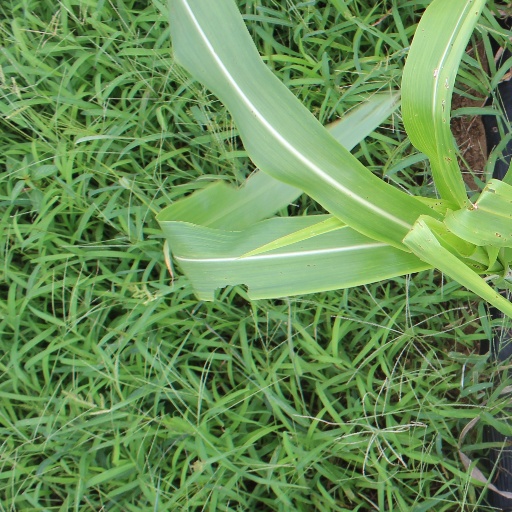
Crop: sorghum